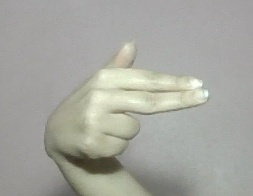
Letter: ghain